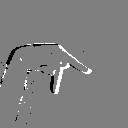
ASL letter: p